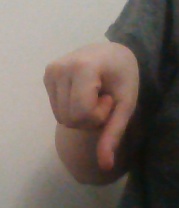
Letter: waw